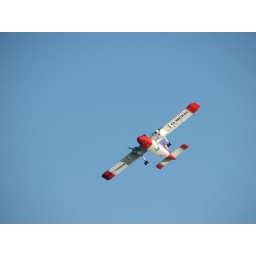
Spotted this plane over Dover white cliffs and when I waved the pilot drifted close by.